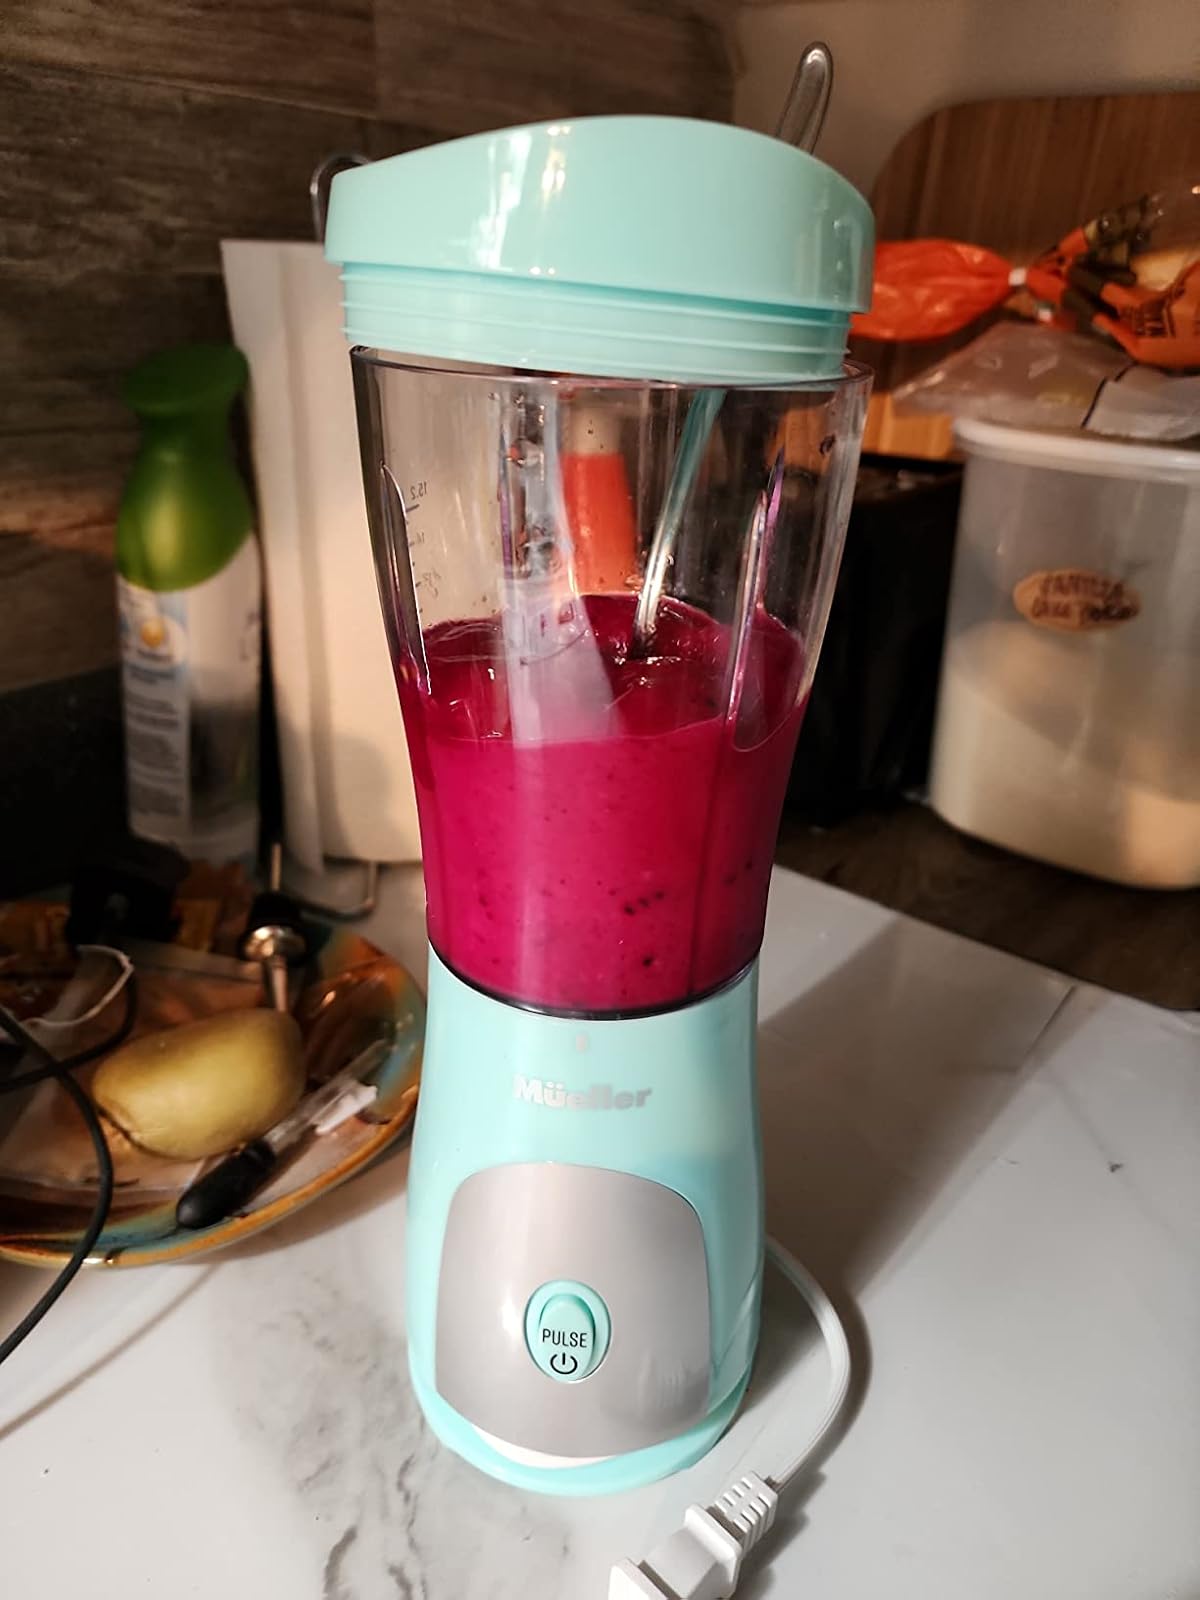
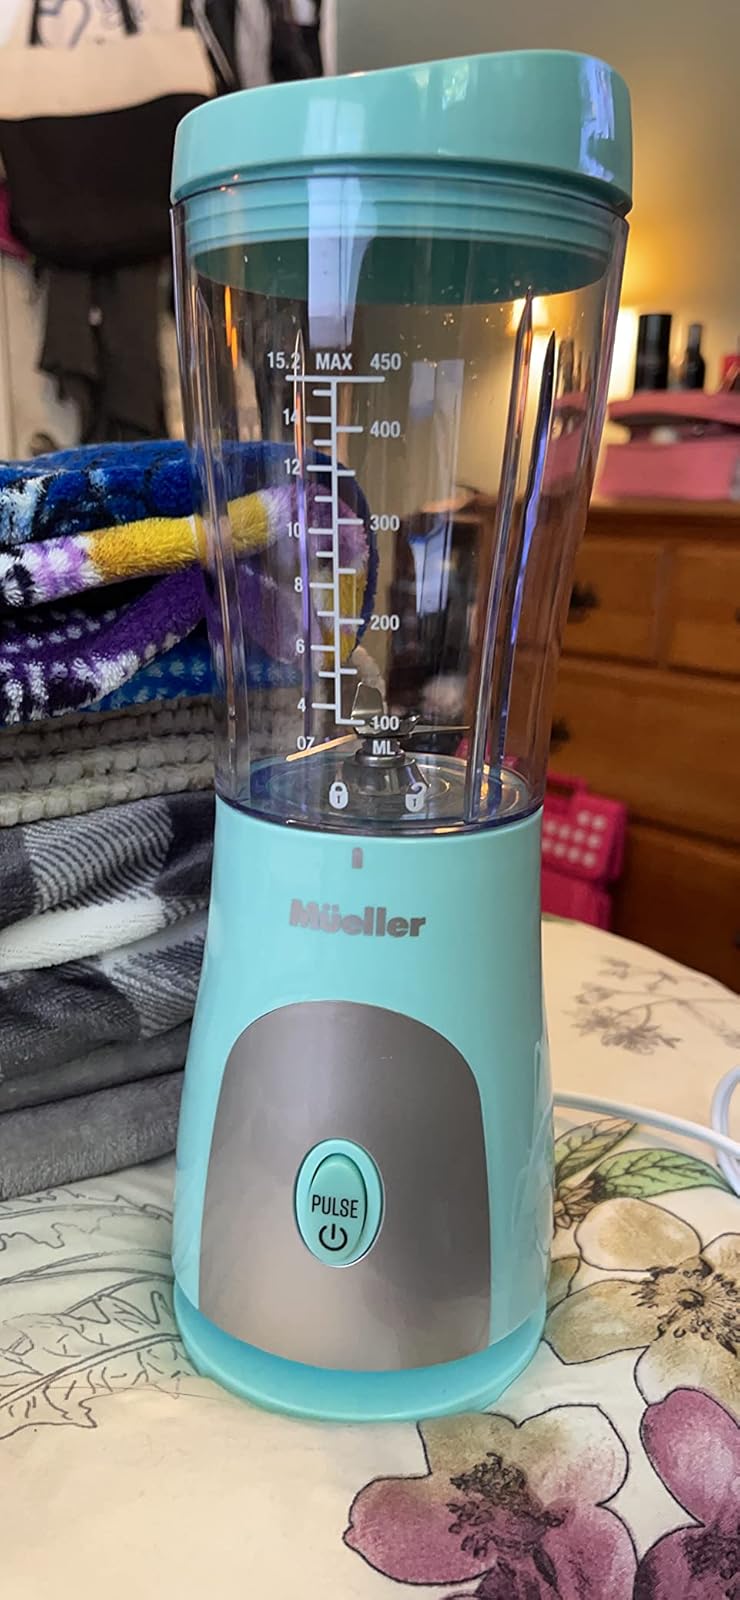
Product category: items_blender
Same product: yes